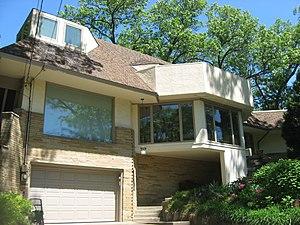
Long Beach est une municipalité américaine située dans le comté de LaPorte en Indiana. Lors du recensement de 2010, sa population est de 1 179 habitants.